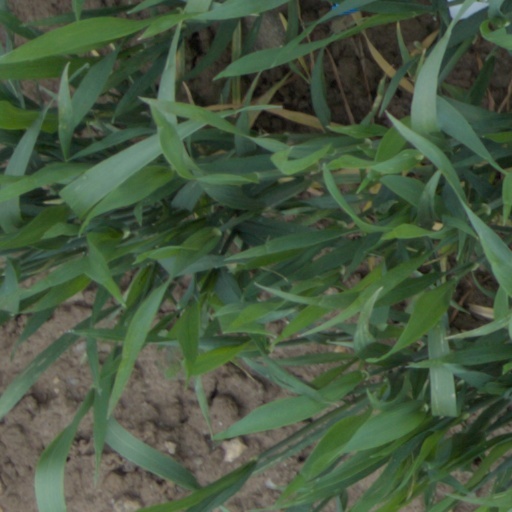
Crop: wheat